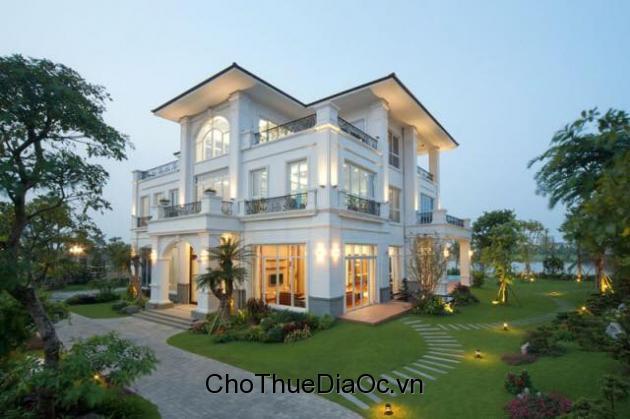
có nhiều cây xanh xuất hiện ở xung quanh căn nhà